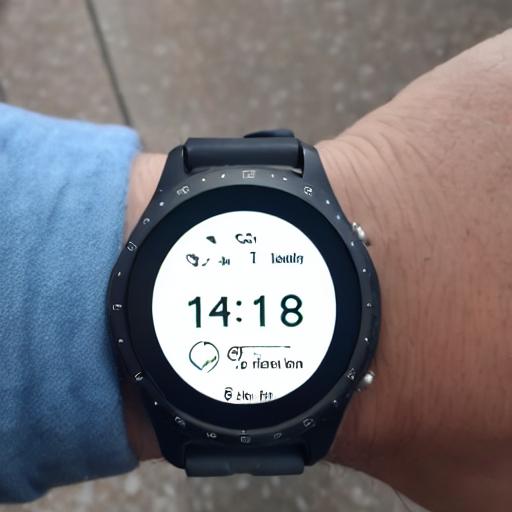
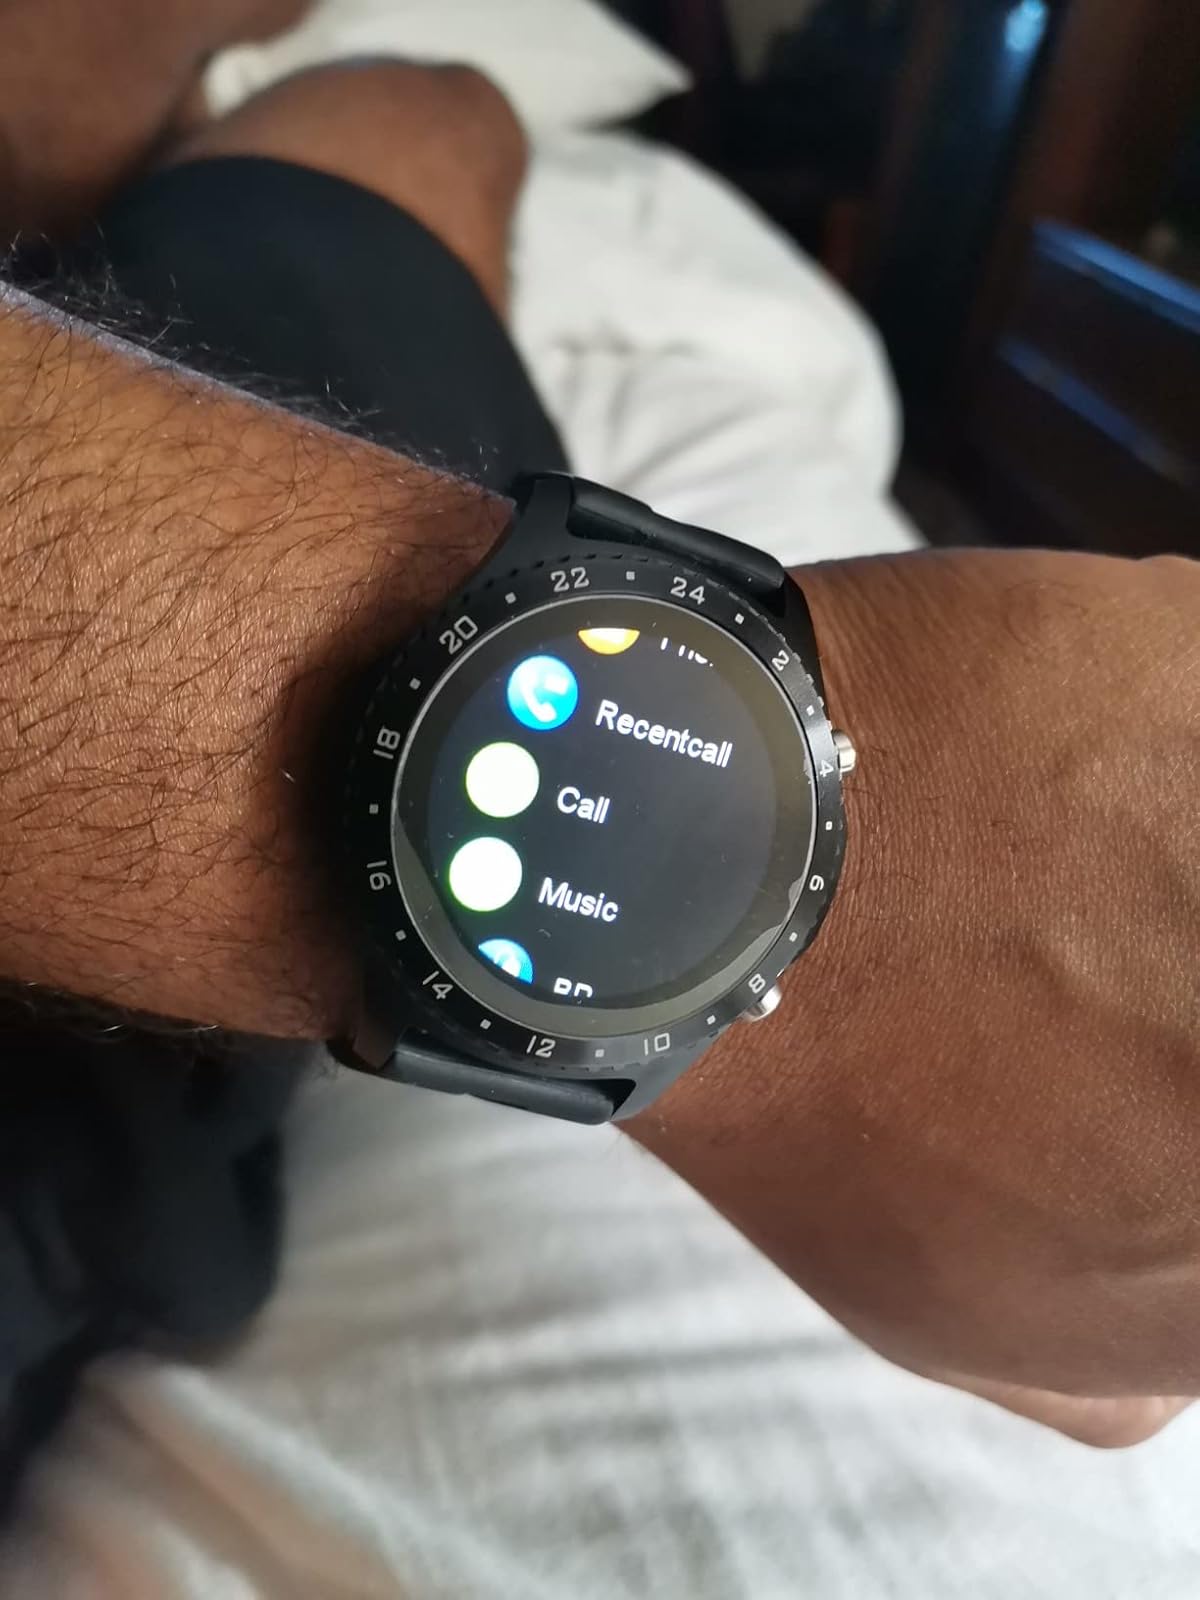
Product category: smartwatch
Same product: no